Self-experimentation in medicine

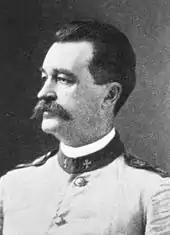
Nicholas Senn

Around 1886, Nicholas Senn pumped nearly six litres of hydrogen through his anus. Senn used a rubber balloon holding four US gallons connected to a rubber tube inserted in the anus. An assistant sealed the tube by squeezing the anus against it. The hydrogen was inserted by squeezing the balloon while monitoring the pressure on a manometer. Senn had previously carried out this experiment on dogs to the point of rupturing the intestine. Senn was a pioneer of using this technique to determine if the bullet in gunshot wounds had penetrated the intestinal tract. In experiments on gunshot wounds to dogs, Senn verified that the gas escaping from the wound was hydrogen by setting light to it.